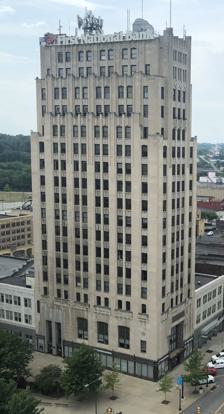
Building: Metropolitan Tower (Youngstown)
Country: United States of America
Year built: 1929
United States historic place Central Tower Building U.S. National Register of Historic Places Show map of Ohio Show map of the United States Location 1 Federal Plaza West, Youngstown, Ohio Coordinates 41°6′0″N 80°39′1″W / 41.10000°N 80.65028°W / 41.10000; -80.65028 Area less than one acre Built 1929 Architect Morris W. Scheibel Architectural style Art Deco, Modernistic MPS Seven Early Office Buildings at Central Square TR NRHP reference No. 80003146 Added to NRHP February 8, 1980 Metropolitan Tower is a skyscraper in Youngstown, Ohio . Designed by Morris Scheibel , the building rises to a height of 224 feet (68 m). It has been the tallest building in the city since its completion in 1929, surpassing the Wick Building . It was listed in the National Register of Historic Places in 1980. References